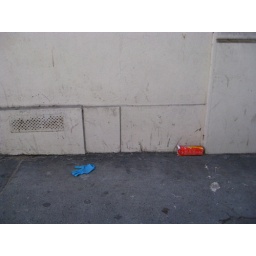
blue plastic glove found near home. Paris